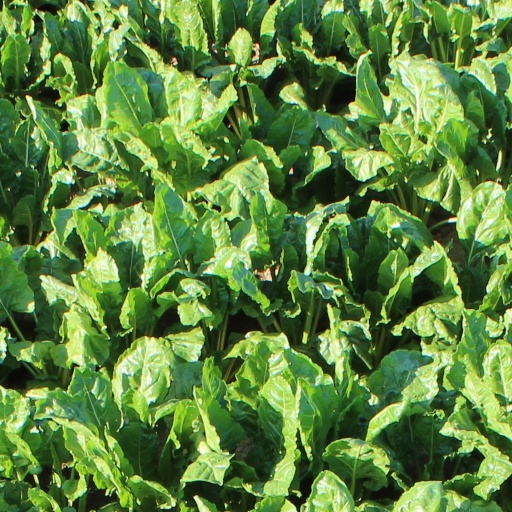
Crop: sugar beet